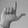
ASL letter: L